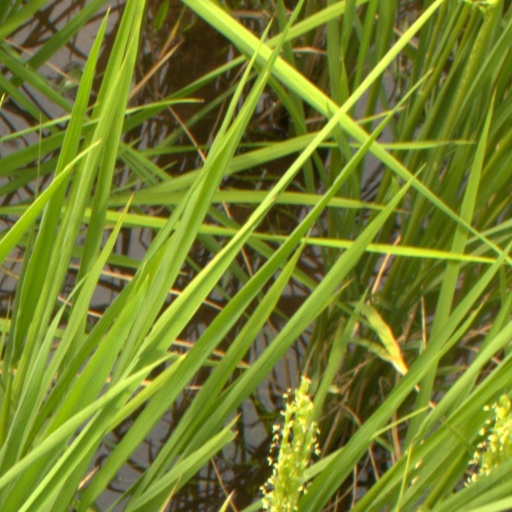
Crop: rice